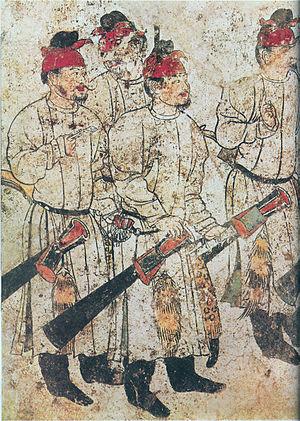
Le mausolée de Qianling est un vaste ensemble funéraire construit pour l'empereur Tang Gaozong. Il abrite également la dépouille de son épouse Wu Zetian. Il est situé dans le comté de Qian, dans la province chinoise du Shaanxi, à environ 85 km au nord-ouest de Xi'an, ville autrefois capitale et alors appelée Chang'an.
La dynastie Tang est une dynastie chinoise précédée par la dynastie Sui et suivie par la période des Cinq Dynasties et des Dix Royaumes. Elle a été fondée par la famille Li, qui prit le pouvoir durant le déclin et la chute de l'empire Sui.